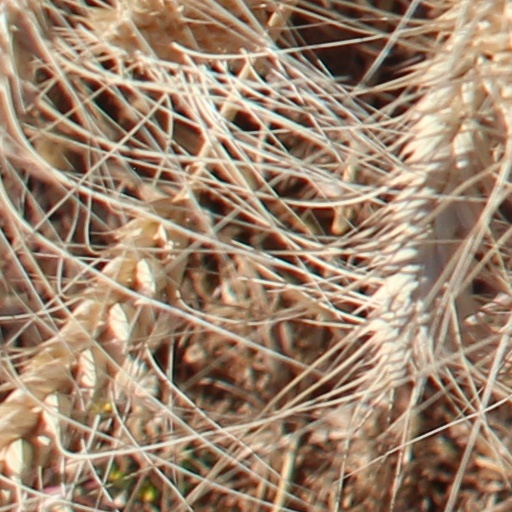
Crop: wheat